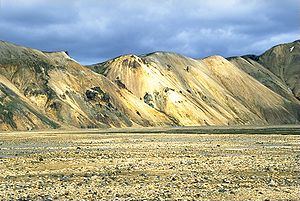
Landmannalaugar
Landmannalaugar på Island.
Landmannalaugar er et område i nærheden af vulkanen Hekla i den sydlige del af højlandet på Island.